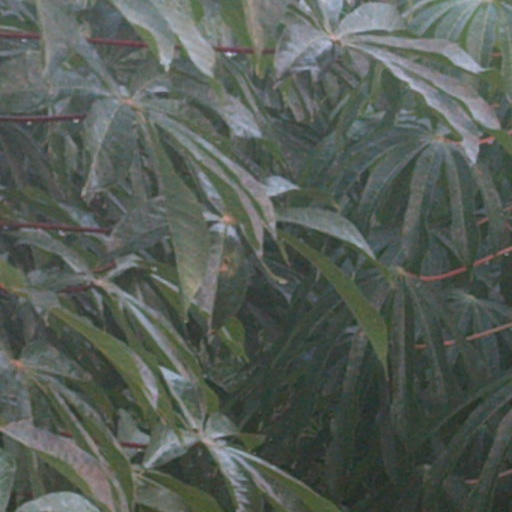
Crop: cassava